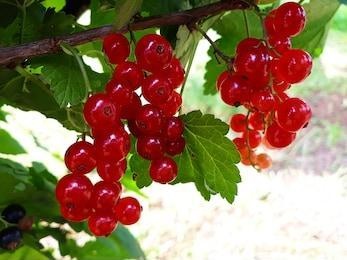
Label: redcurrant